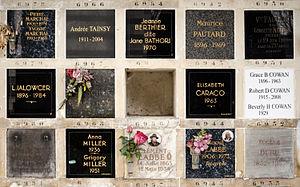
Cases du columbarium du cimetière du Père-Lachaise.
Le cimetière du Père-Lachaise de Paris est le lieu d'incinération de nombreuses personnalités.
Andrée Tainsy est une actrice belge, née le 26 avril 1911 à Etterbeek et morte des suites d'un arrêt cardiaque le 19 décembre 2004 à Paris.
Jane Bathori, nom de scène de Jeanne-Marie Berthier, est une mezzo-soprano française née le 14 juin 1877 dans le 3ᵉ arrondissement de Paris et morte le 21 janvier 1970 à Limeil-Brévannes dans le département du Val-de-Marne.